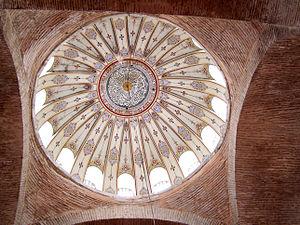
La mosquée Kalenderhane à Istanbul est une ancienne église grecque orthodoxe dédiée selon toute probabilité à la Vierge sous le nom de Theotokos Kyriotissa et datant du XIIᵉ siècle. Elle est également connue comme mosquée sous le nom de Kalender Haneh Jamissi et comme église sous celui de Sainte-Marie-Diaconissa. Sur le plan architectural, elle représente un des rares exemples encore existant d’église byzantine en croix grecque surmontée d’un dôme datant de la période intérimaire de l’architecture byzantine.